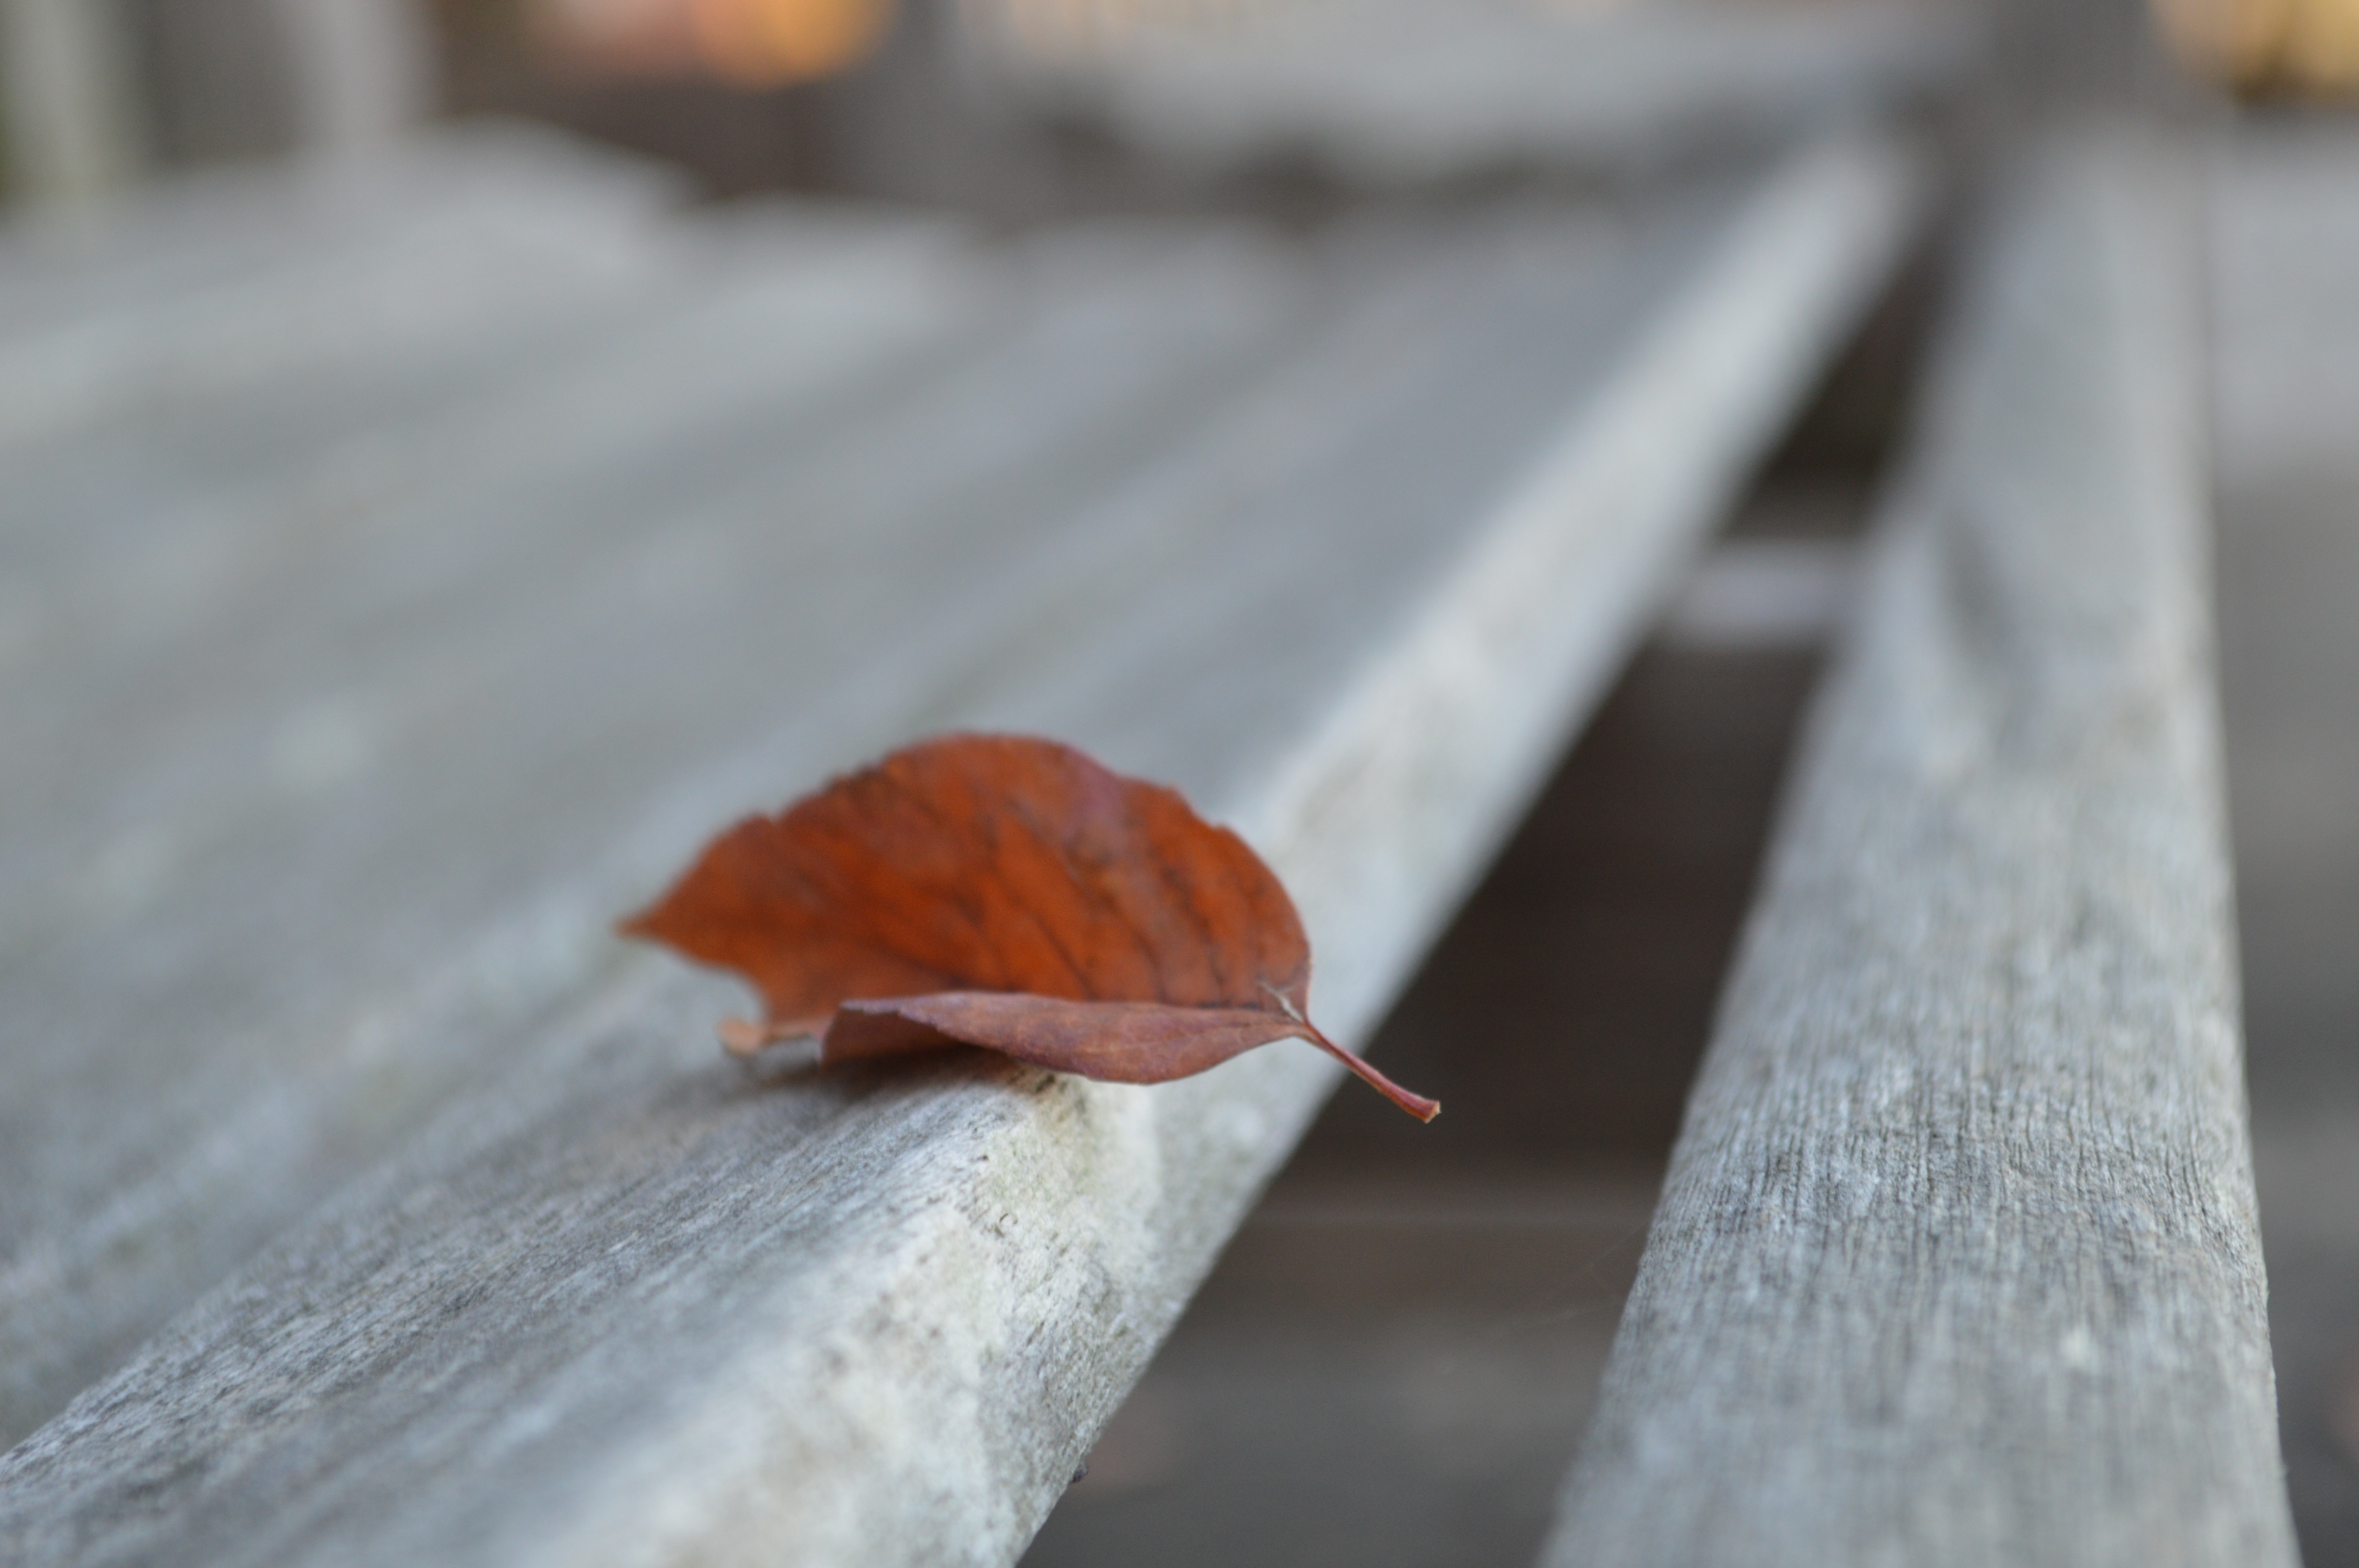
hand, nature, outdoor, winter, wood, bench, leaf, fall, flower, petal, chair, seat, frost, old, foliage, relax, tranquil, color, sitting, autumn, park, peace, brown, romance, season, park bench, close up, leaves, scene, october, simple, nobody, macro photography